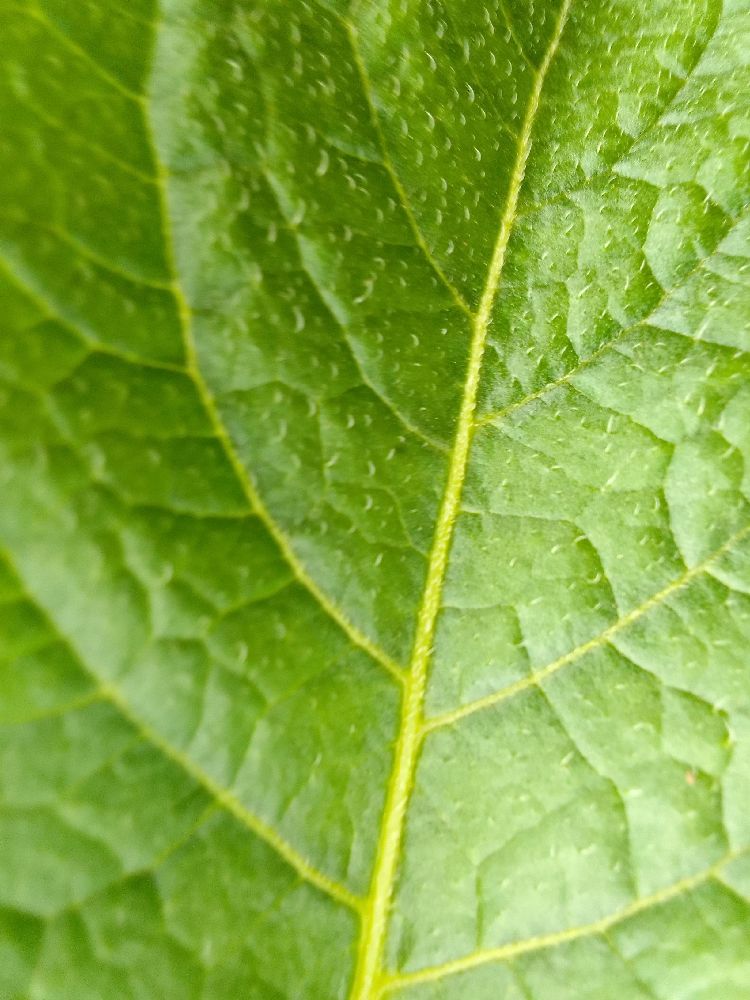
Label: Healthy